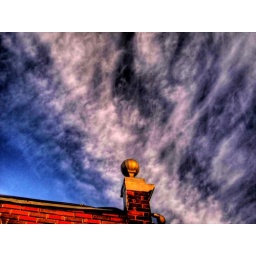
Nice clouds over my balcony